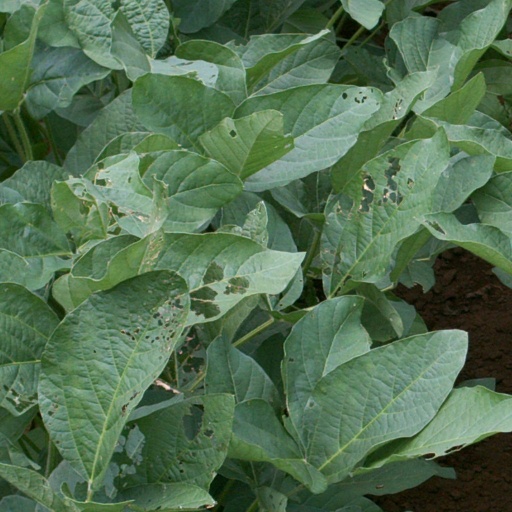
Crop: soybean